ITromsø

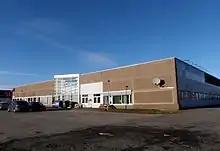
"Bladet Tromsø" headquarters in Tromsø (2015)

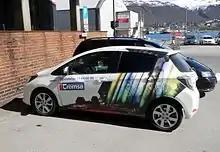
Car belonging to "Bladet Tromsø"

iTromsø (formerly Bladet Tromsø) is a daily (save for Sunday) newspaper published in Tromsø, Norway.